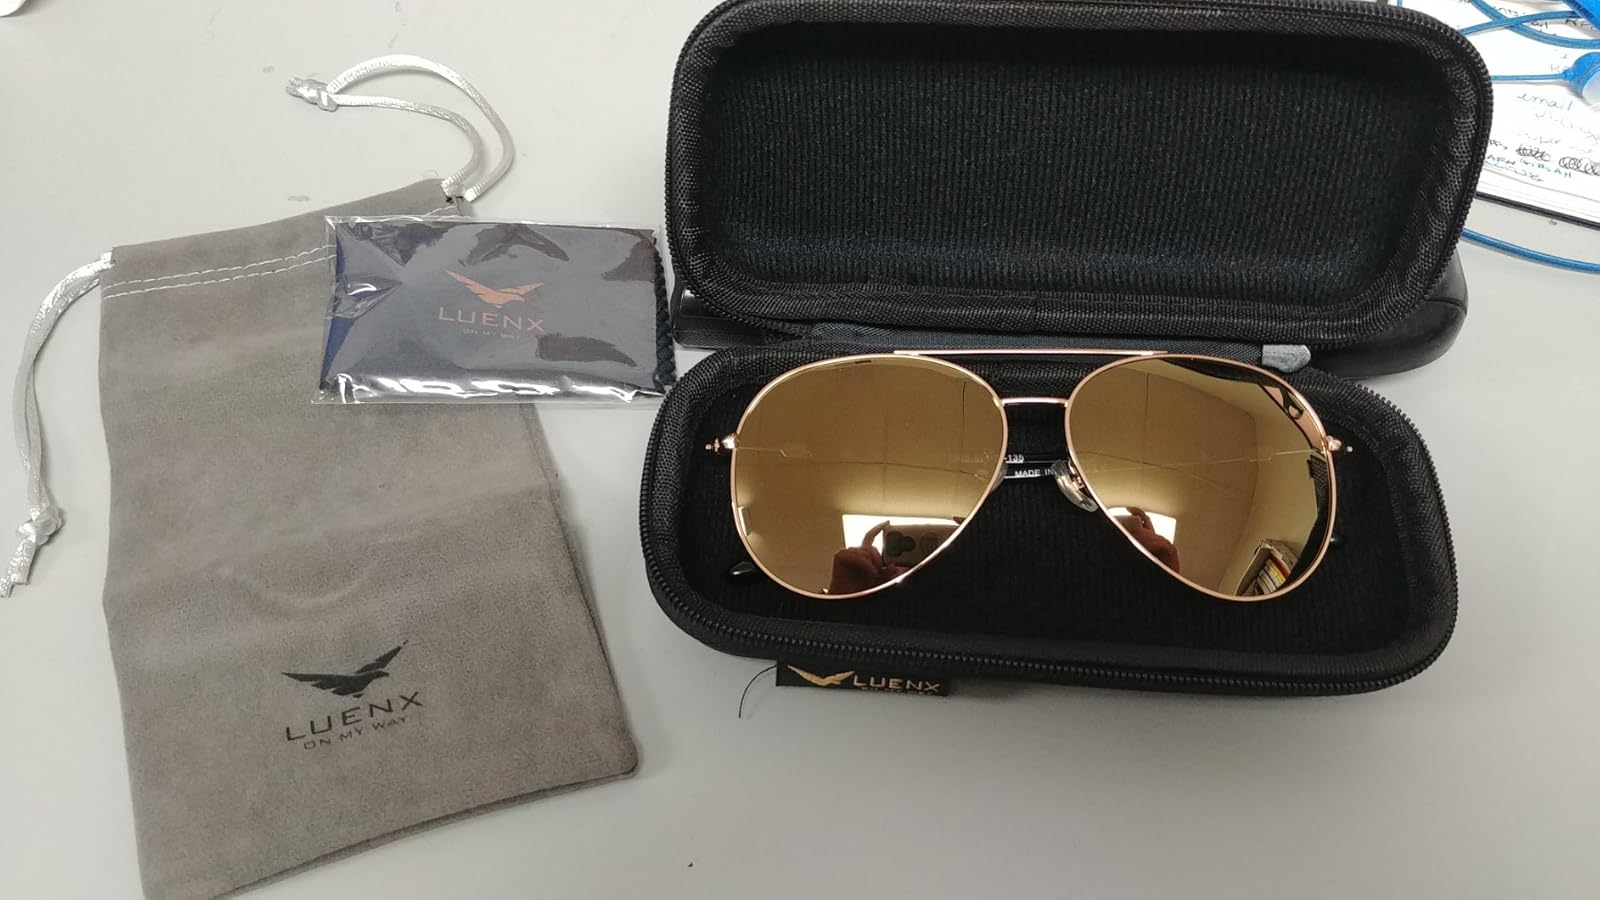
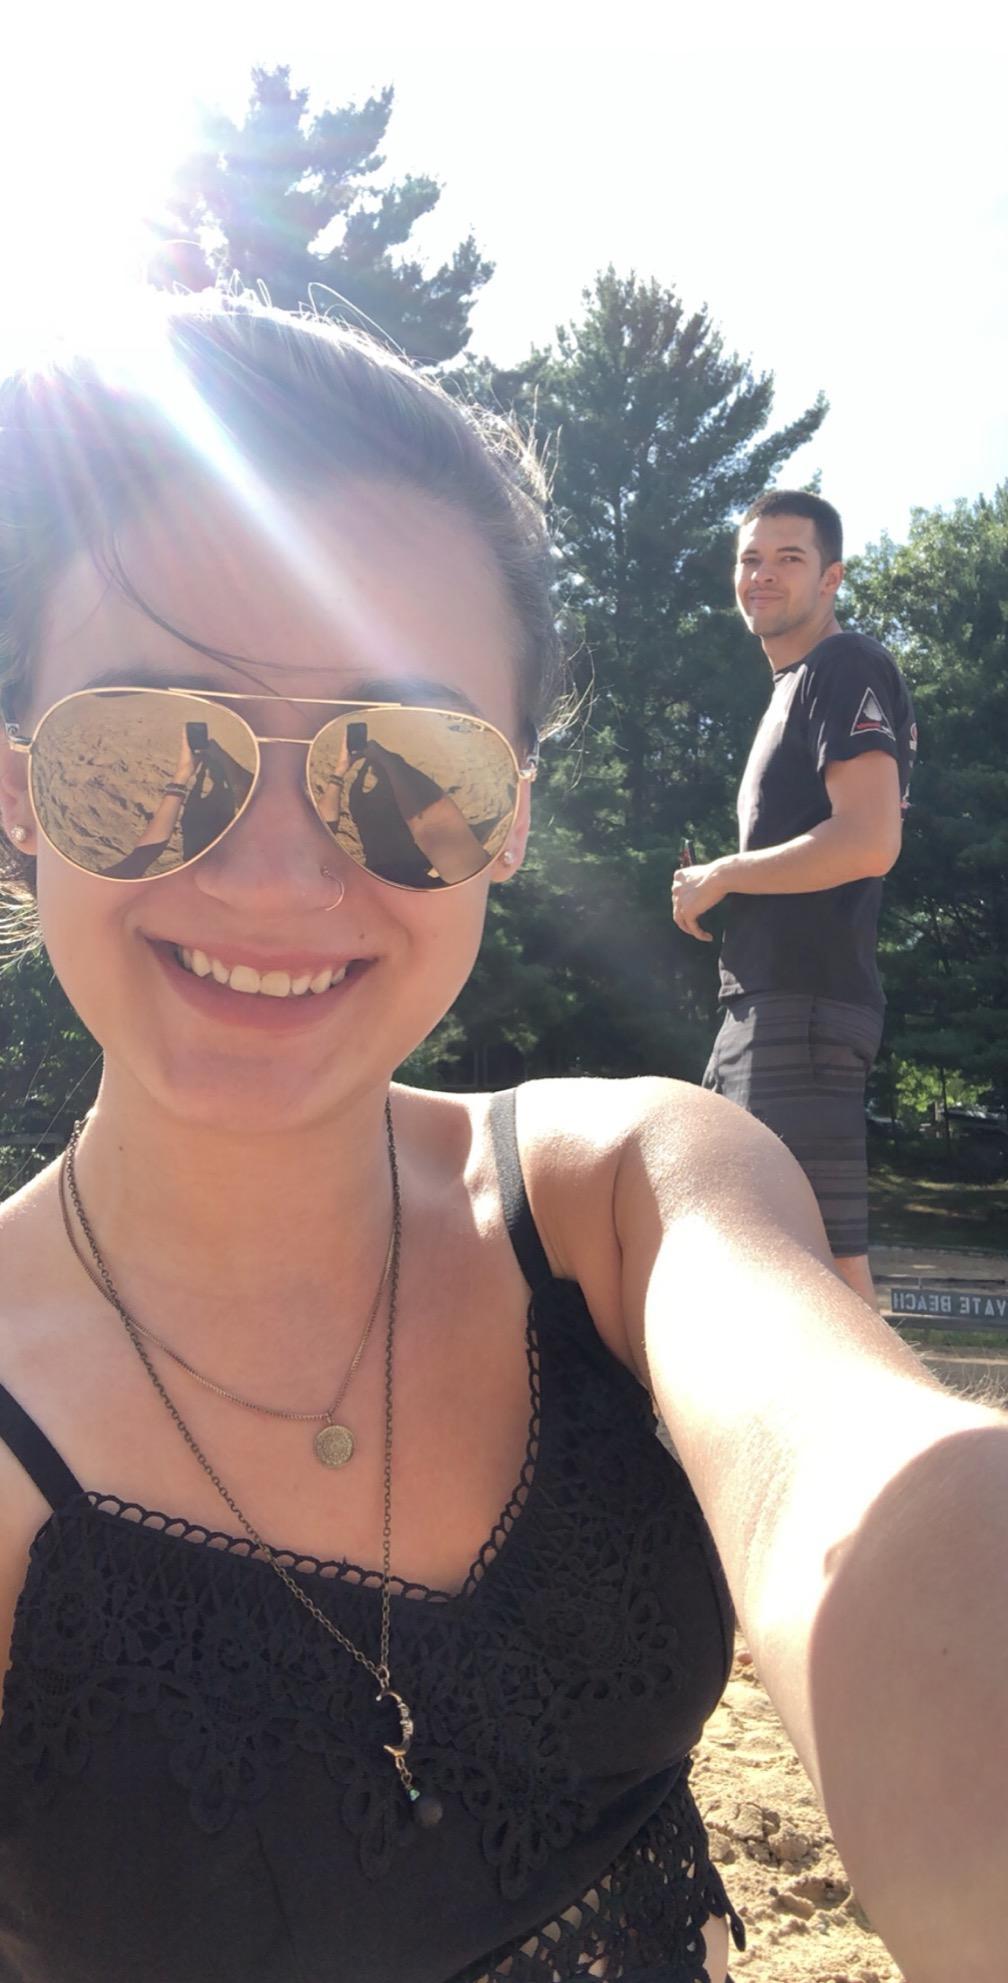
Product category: accessories_sunglasses
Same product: yes